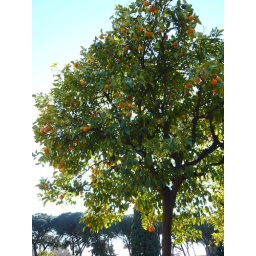
clementine tree in palatine hill garden